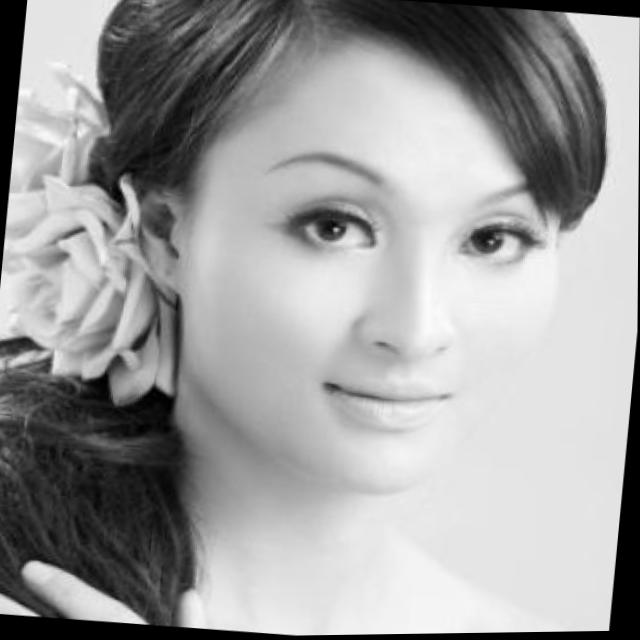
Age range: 21-44